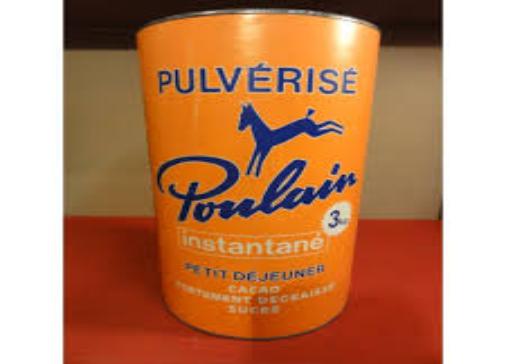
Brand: Poulain
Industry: Food